Grosshöchstetten

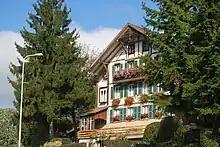
Half-timbered house in Grosshöchstetten

Grosshöchstetten has a population of . , 8.6% of the population are resident foreign nationals. Over the last 10 years (2001-2011) the population has changed at a rate of -1.5%. Migration accounted for -2.1%, while births and deaths accounted for 0.2%.